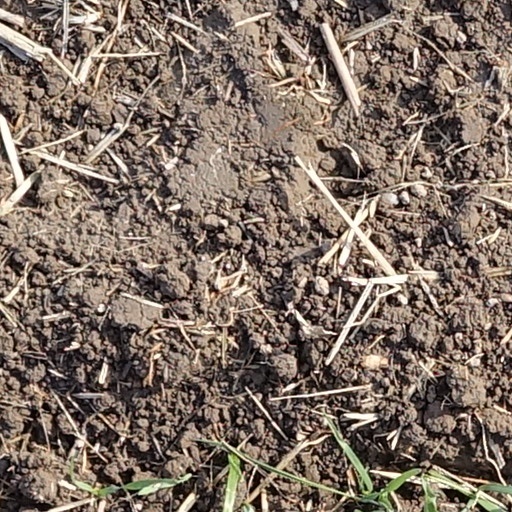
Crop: wheat